Lærdalsfjord

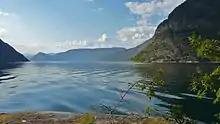

Lærdalsfjord is a branch of the Sognefjord located on its southern side, in Lærdal municipality of Vestland county. It lengthens about nine kilometers, and the Lærdalselva river meets the fjord bed at Lærdalsøyri. The region of Lærdal lies within the fjord.